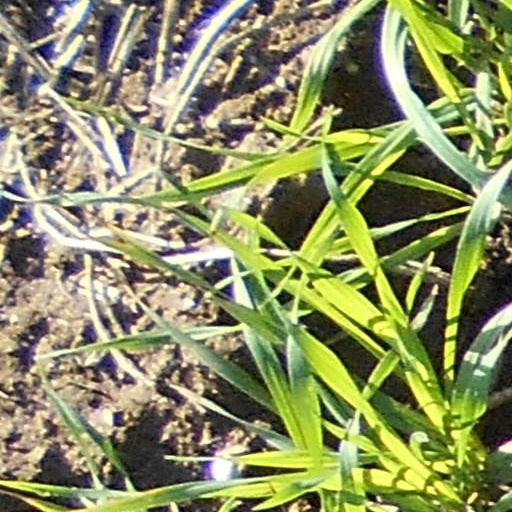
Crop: wheat